Jean Réville

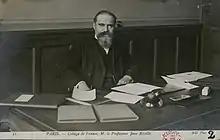
"The Collège de France. Professor Jean Réville" (Bibliothèque de la Sorbonne, NuBIS)

Jean Réville (6 November 1854 – 6 May 1908) was a French Protestant theologian born in Rotterdam, Netherlands. He was the son of theologian Albert Réville (1826–1906).